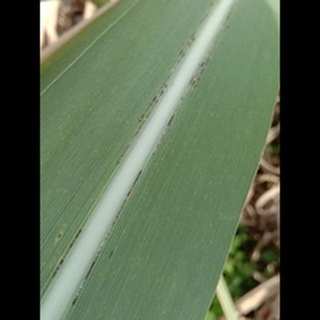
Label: sugarcane_rust